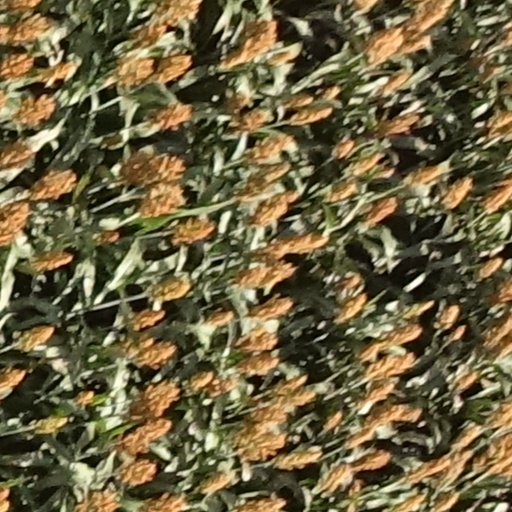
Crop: sorghum